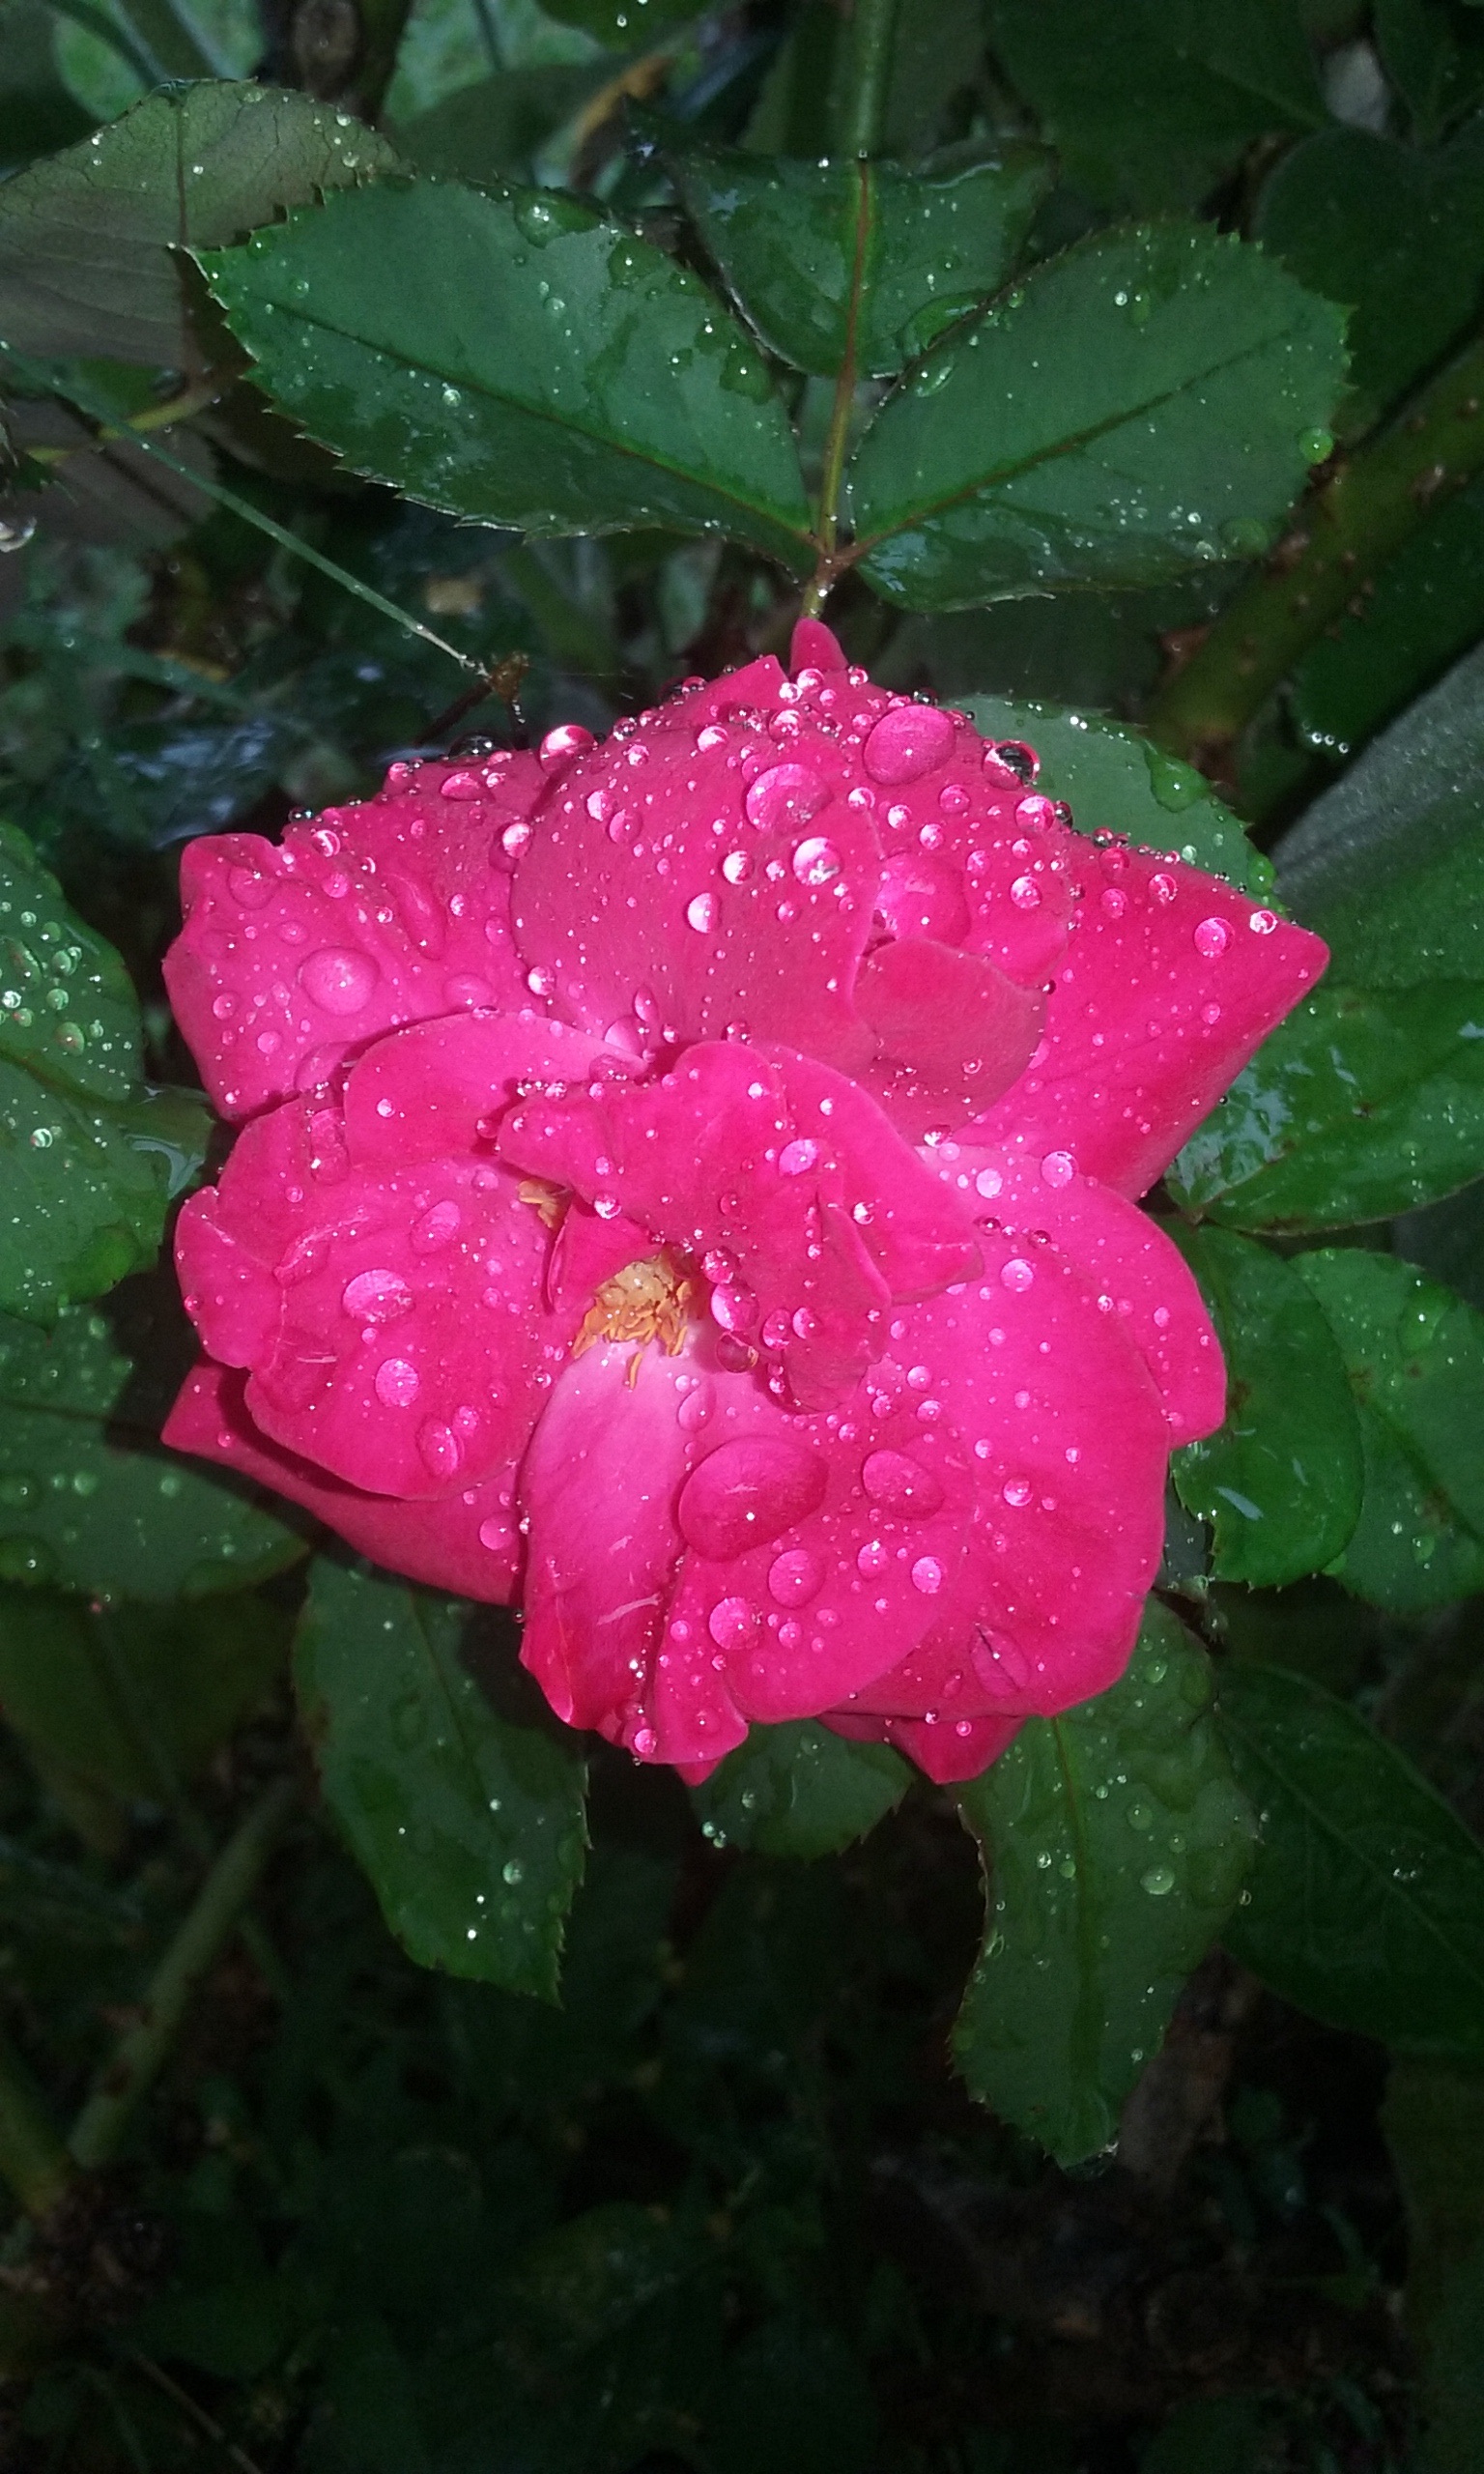
plant, leaf, flower, petal, rose, botany, flora, shrub, floribunda, flowering plant, garden roses, rose family, annual plant, land plant